Ryti–Ribbentrop Agreement

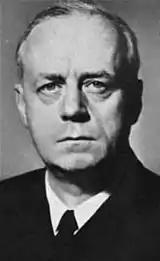
Ribbentrop, pictured during the Nuremberg trials.

Some disagreement remains over the discussions within the German leadership between 21 and 22 June. In any case, on 22 June 1944, Hitler sent his minister of foreign affairs Joachim von Ribbentrop to Helsinki. Ribbentrop was instructed to force the Finnish government to sign a political treaty with Germany in exchange for continued weapons shipments and other military aid. On the same day, the German cruisers "Prinz Eugen" and "Admiral Hipper" arrived in Helsinki, prompting Finnish concerns about the German intentions. The Finns were informed that a division from Heeresgruppe Nord had been ordered to reinforce the Finns, and that the first half of the promised assault gun brigade would arrive in Helsinki later that day. In all, the Germans could be expected to arrive at the front by 27 June.